1972 Adana Turkish Airlines DC-9 crash

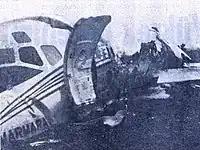
The wreckage after the accident

The aircraft was returning without passengers from Jeddah after carrying people to Hajj. The aircraft took off from Damascus and headed for Ankara. The pilots reported to controllers that they were having problems with cabin pressurization and diverted to Adana Airport for an emergency landing. It was snowing at the time of the accident, a condition which was rare for Adana. Due to the poor visibility, the pilots initiated a go-around after failing to see the runway. During the second approach, the aircraft was too low on altitude and struck the ground at 4:24 local time, away from the airport. The plane lost its landing gear and slid a short distance before catching fire.